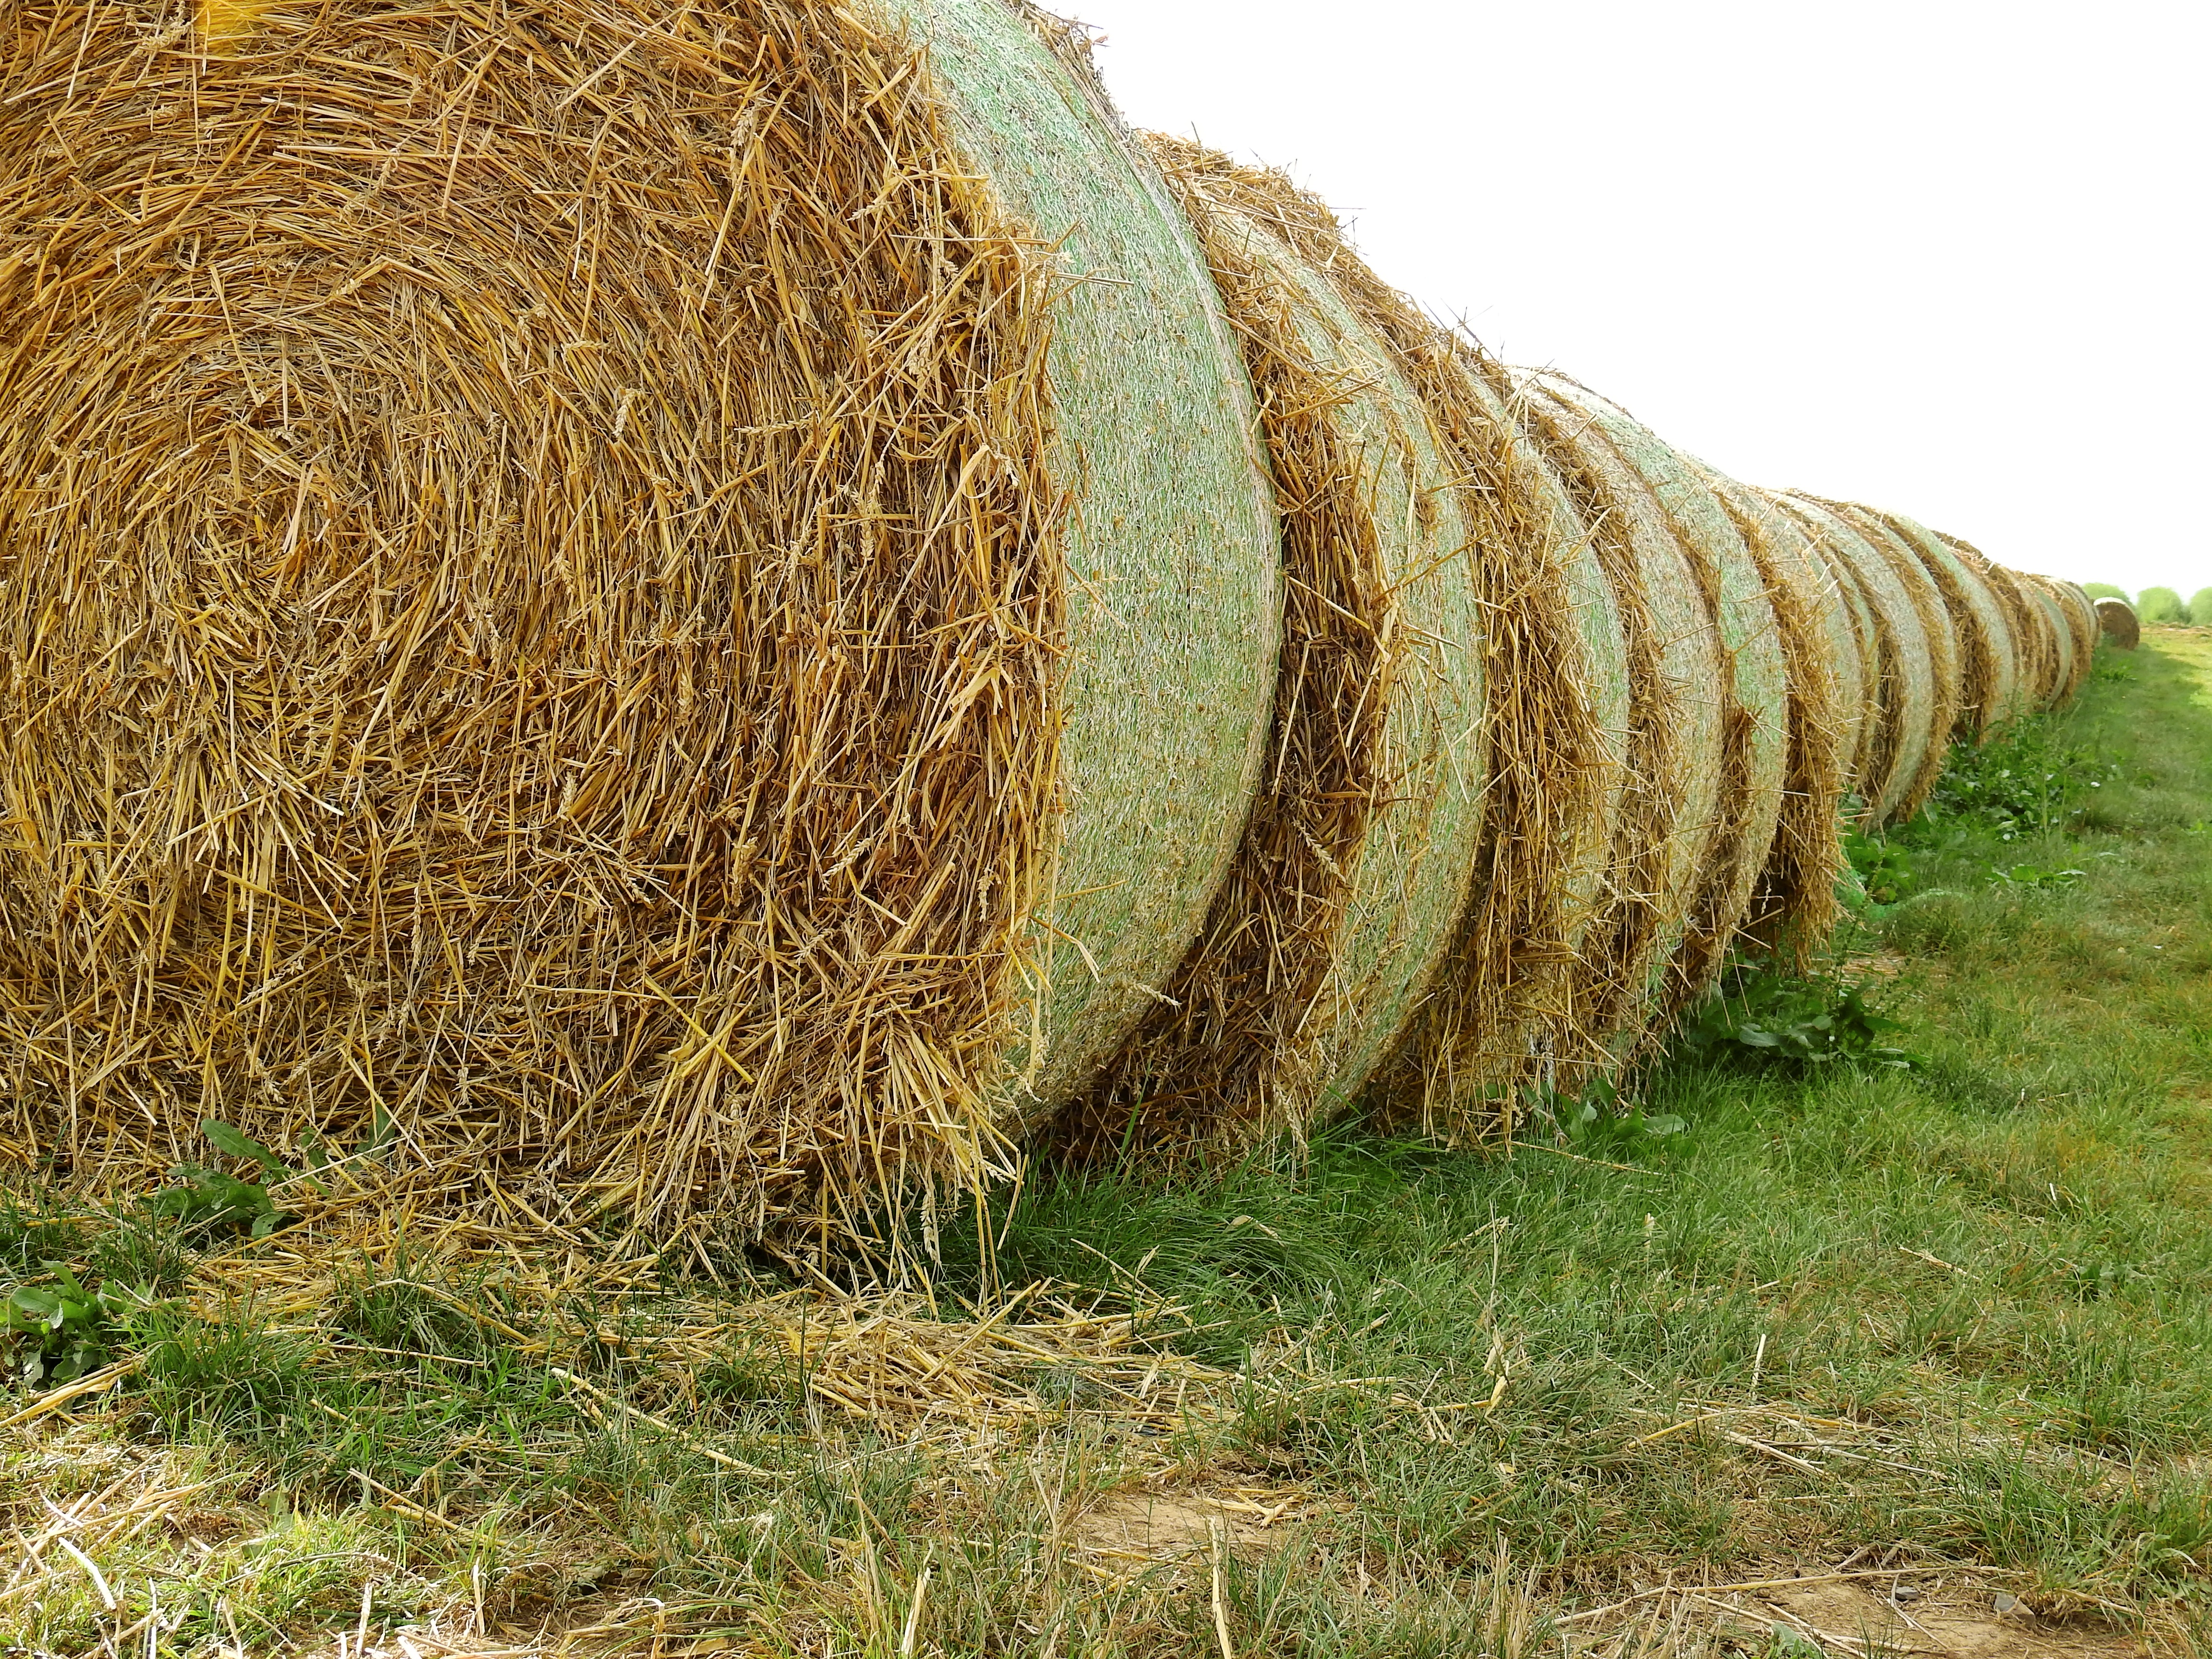
landscape, nature, grass, plant, hay, bale, field, trunk, food, crop, soil, agriculture, straw, hay bales, round bales, straw bales, pet food, man made object, grass family, land plant